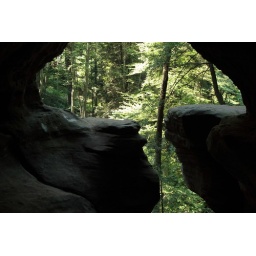
A mushroom-shaped window in the rock house.